Torino FC

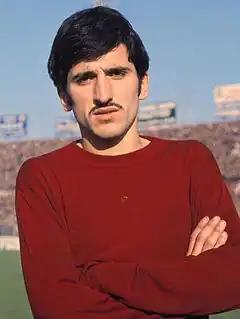
"La Farfalla Granata", Gigi Meroni in the 1960s

Difficult years followed in the aftermath of the tragedy. A slow decline led to the club's first relegation to Serie B, which took place under the name "Talmone Torino" in 1958–59. The stay in Serie B would only last one season, with Torino's return to the top flight in 1960–61. In 1963, Orfeo Pianelli assumed presidency. He appointed Nereo Rocco as manager and signed club icon Gigi Meroni, nicknamed "The Maroon Butterfly" ("La Farfalla Granata"). In 1964–65, the team finished in third place.